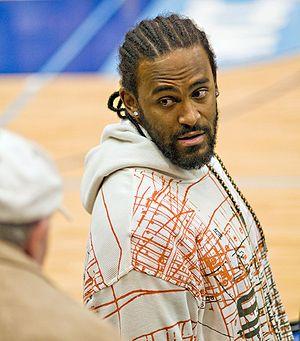
Ronny Turiaf, né le 13 janvier 1983 à Fort-de-France en Martinique, est un ancien joueur français de basket-ball, évoluant au poste d'intérieur. Il obtient un titre de champion de la National Basketball Association avec le Heat de Miami lors de la saison 2011-2012.
La saison NBA 2010-2011 est la 62ᵉ saison de la NBA.